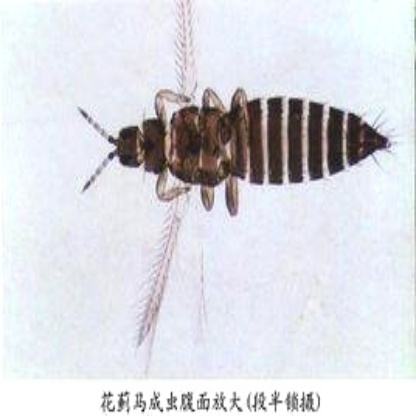
Nhãn: Bọ trĩ ( Thrips )